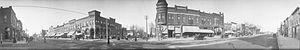
Eagle Grove est une ville, du comté de Wright en Iowa, aux États-Unis. Elle est fondée en 1881 et incorporée le 16 octobre 1882.